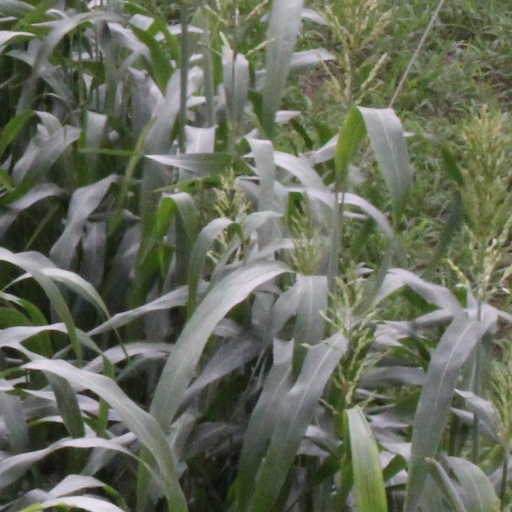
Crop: sorghum